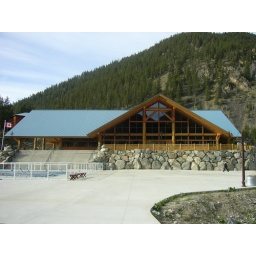
Down by basket ball courts